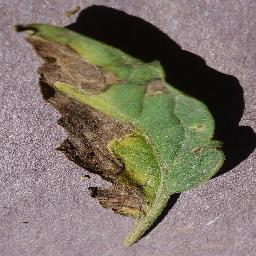
Label: Tomato___Early_blight